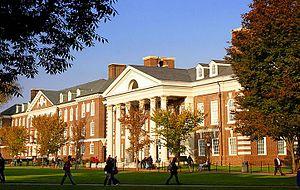
L’université du Delaware est une université américaine, la plus importante de l'État du Delaware. Le campus se trouve à Newark, mais l'université dispose d'établissements secondaires à Dover, Wilmington, Lewes et Georgetown. Elle accueille 16 000 étudiants du premier cycle universitaire et 3 500 pour les second et troisième cycles.